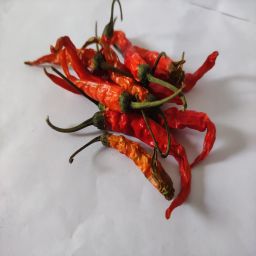
Crop: Chile Pepper
Quality: Dried